Purim

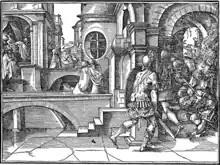
Haman defeated (1578 engraving)

The 1st-century CE historian Josephus recounts the origins of Purim in Book 11 of his "Antiquities of the Jews". He follows the Hebrew Book of Esther but shows awareness of some of the additional material found in the Greek version (the Septuagint) in that he too identifies Ahasuerus as Artaxerxes and provides the text of the king's letter. He also provides additional information on the dating of events relative to Ezra and Nehemiah. Josephus also records the Persian persecution of Jews and mentions Jews being forced to worship at Persian-erected shrines.